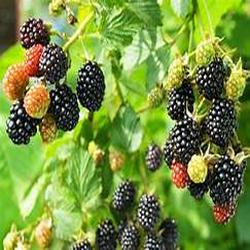
Label: Blackberry